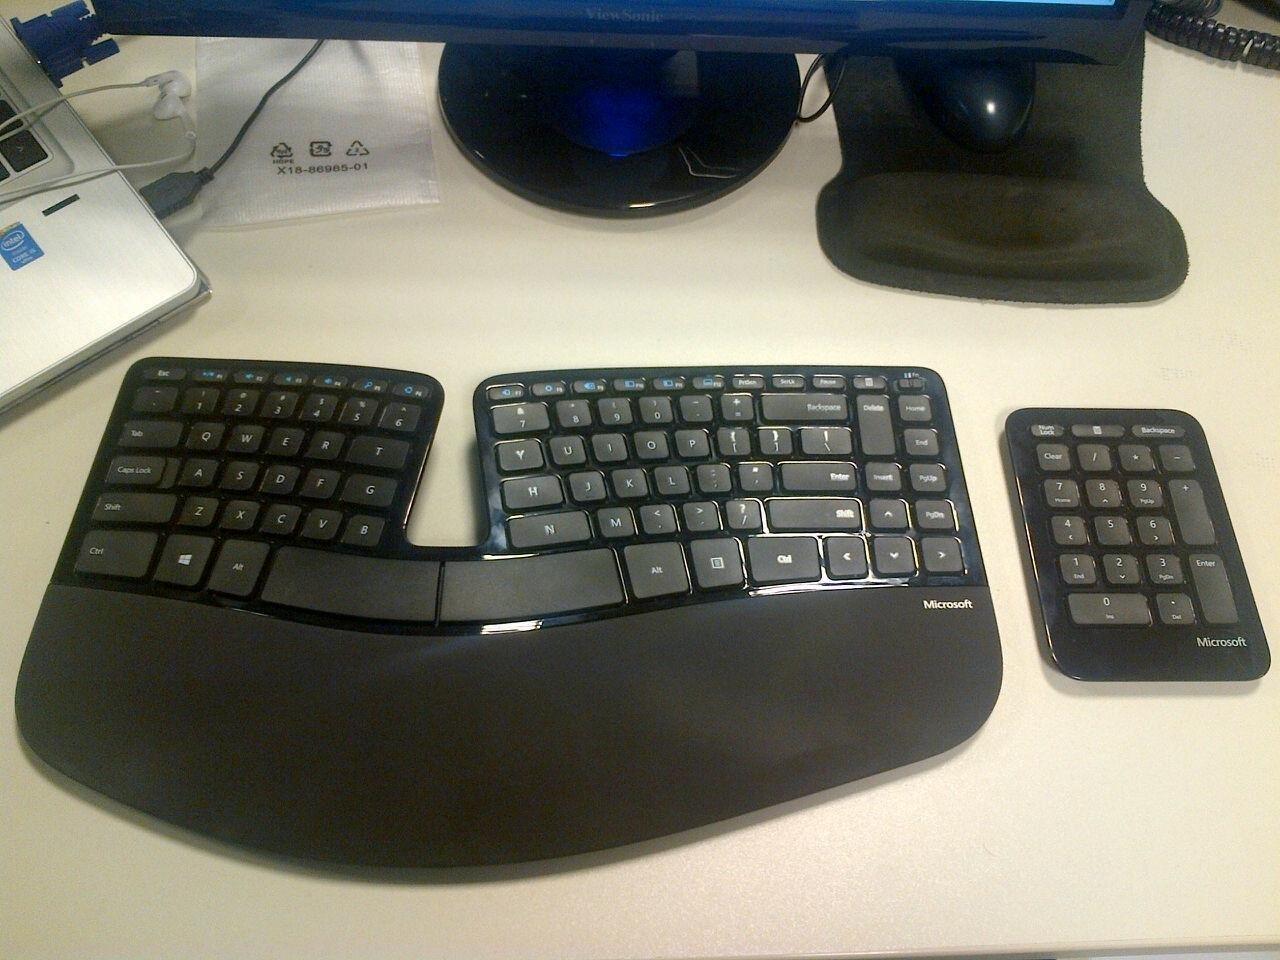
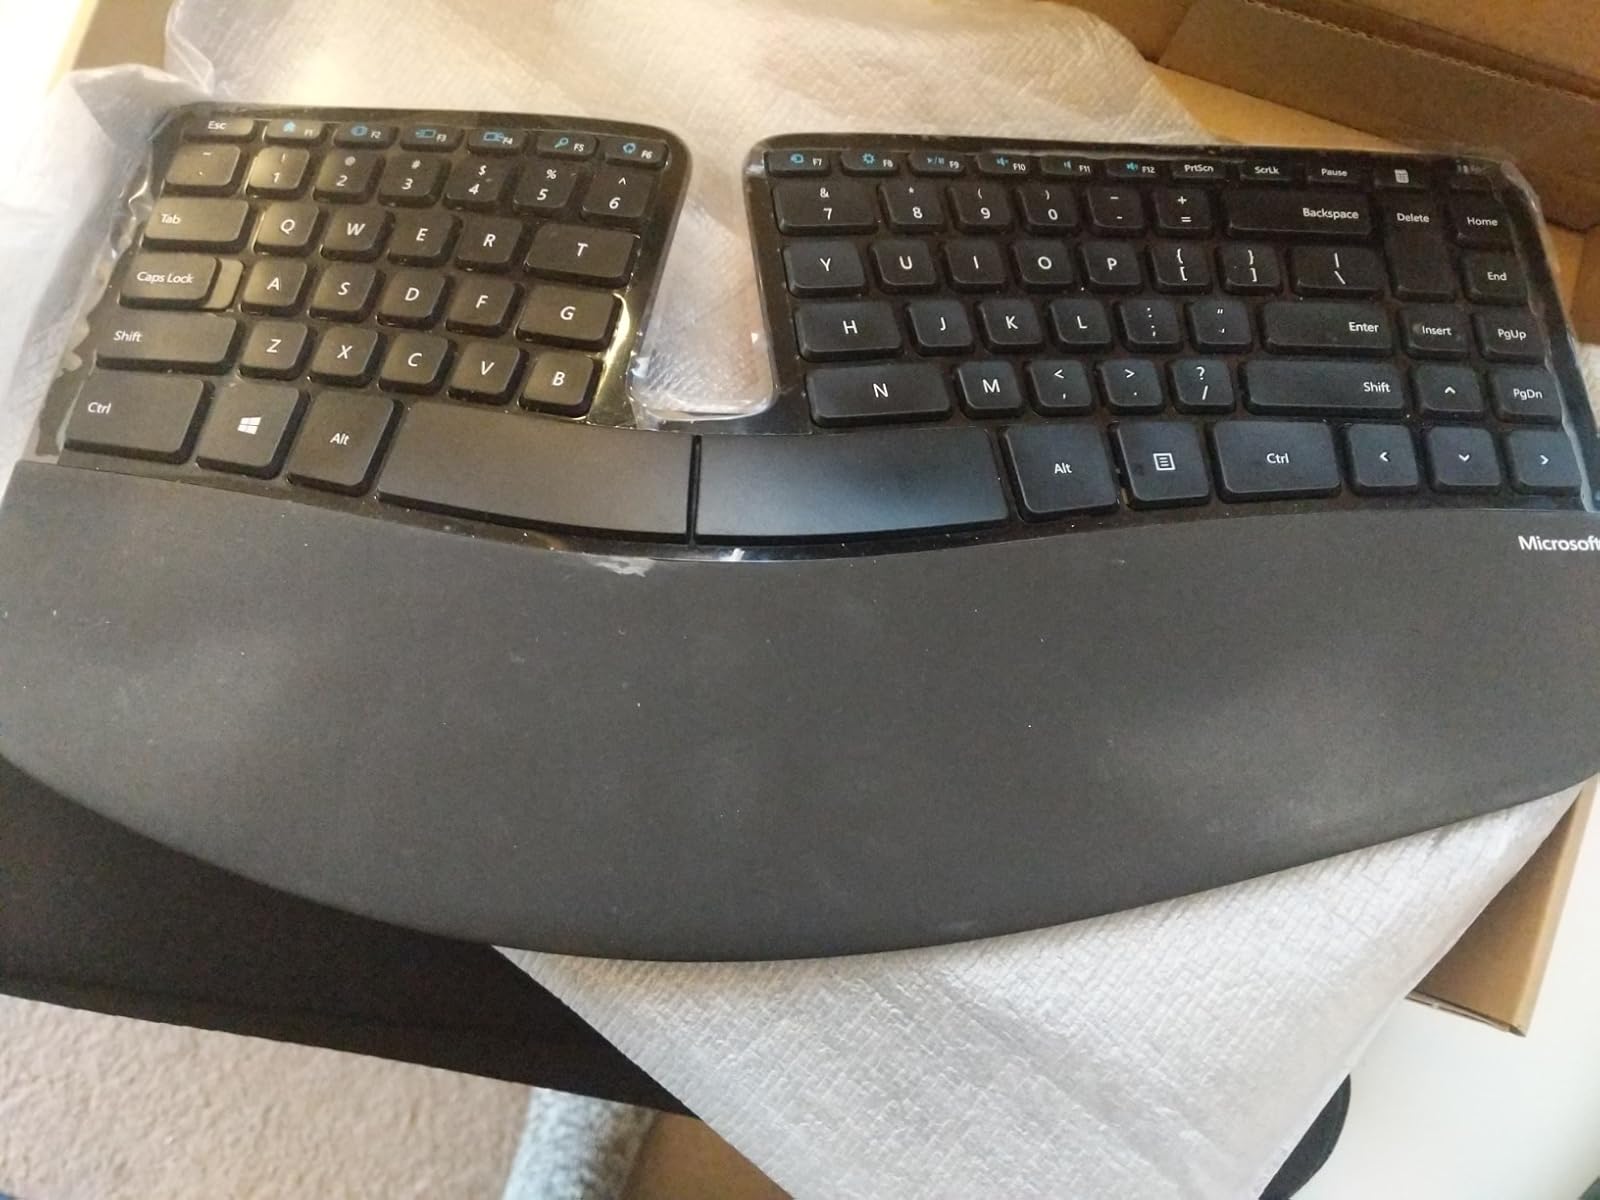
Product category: keyboard
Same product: yes